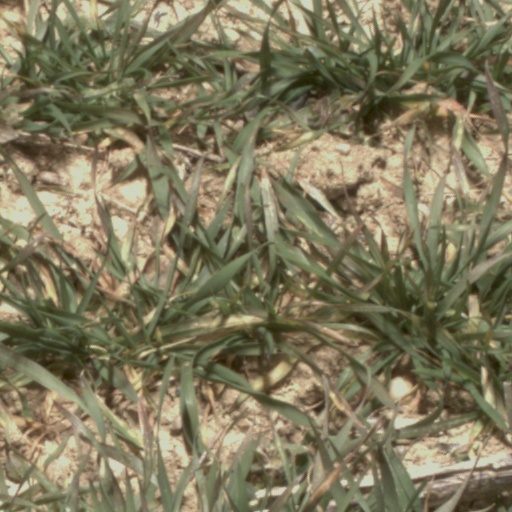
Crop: wheat